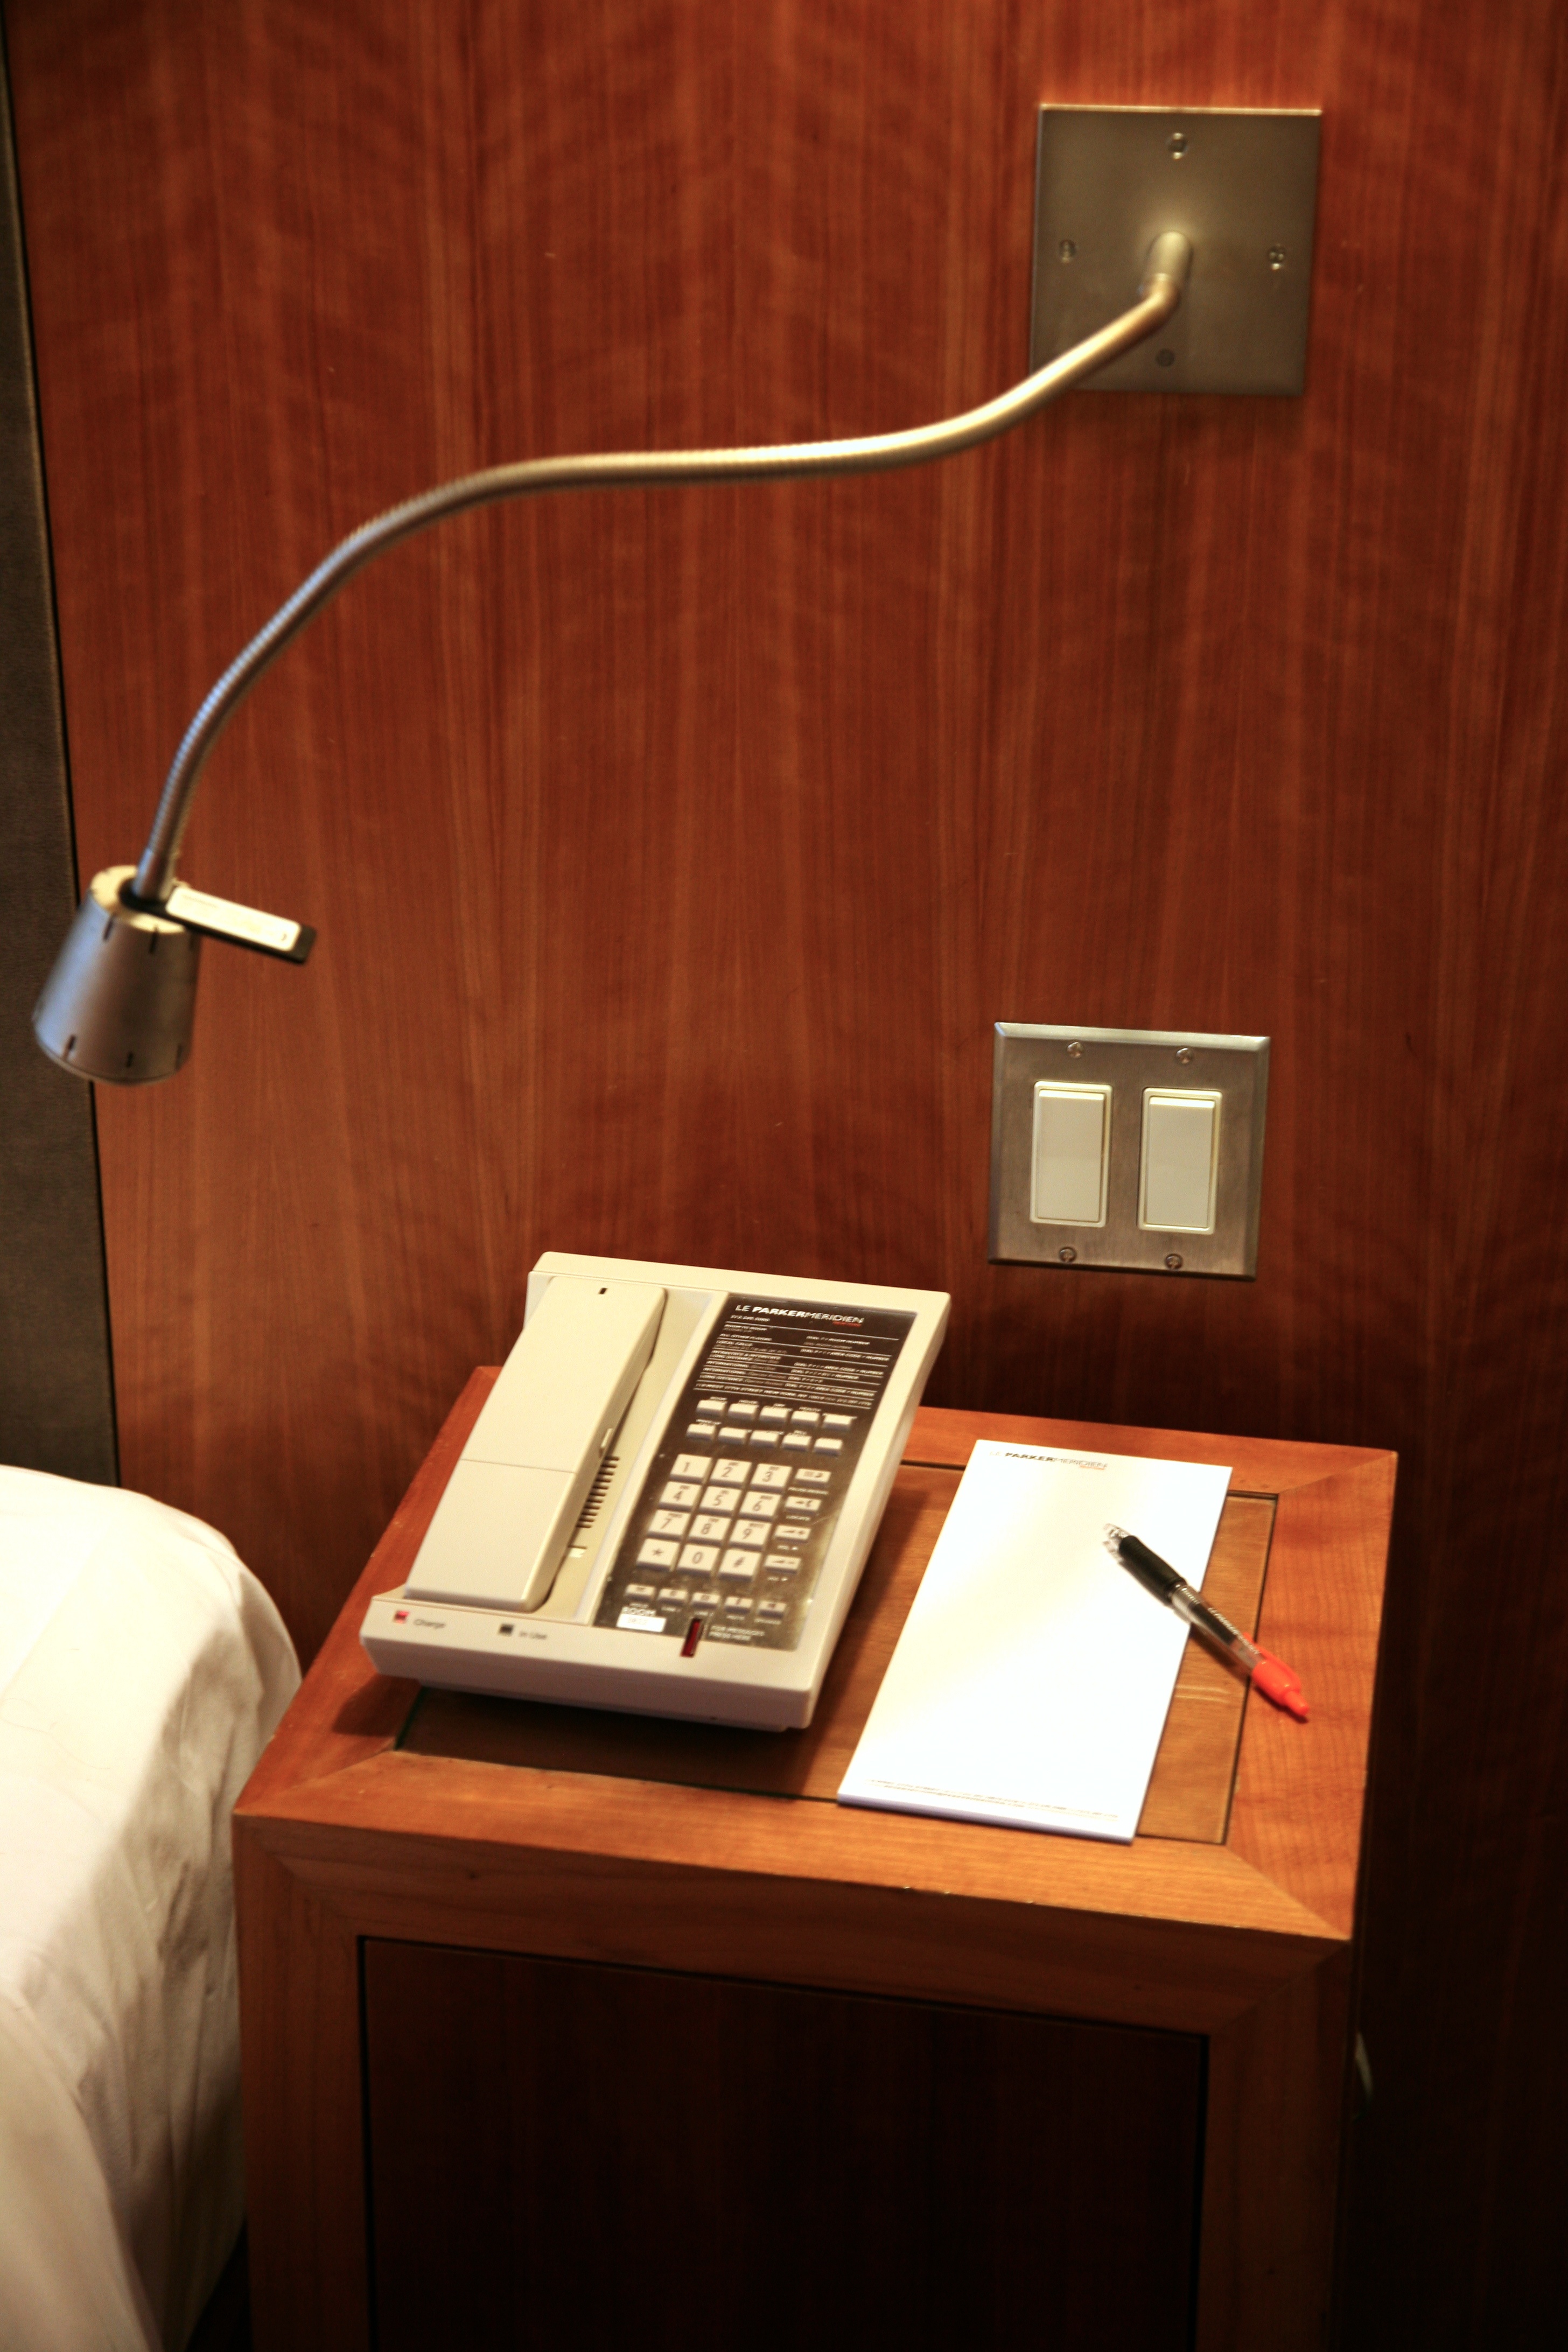
desk, table, light, wood, house, nyc, phone, telephone, furniture, room, lighting, interior design, art, cool image, newyork, design, hotel, newyorkcity, ny, telefon, telefoon, midtownwest, parkermeridien, parkermeridienhotel, telfono, telefono, telefone